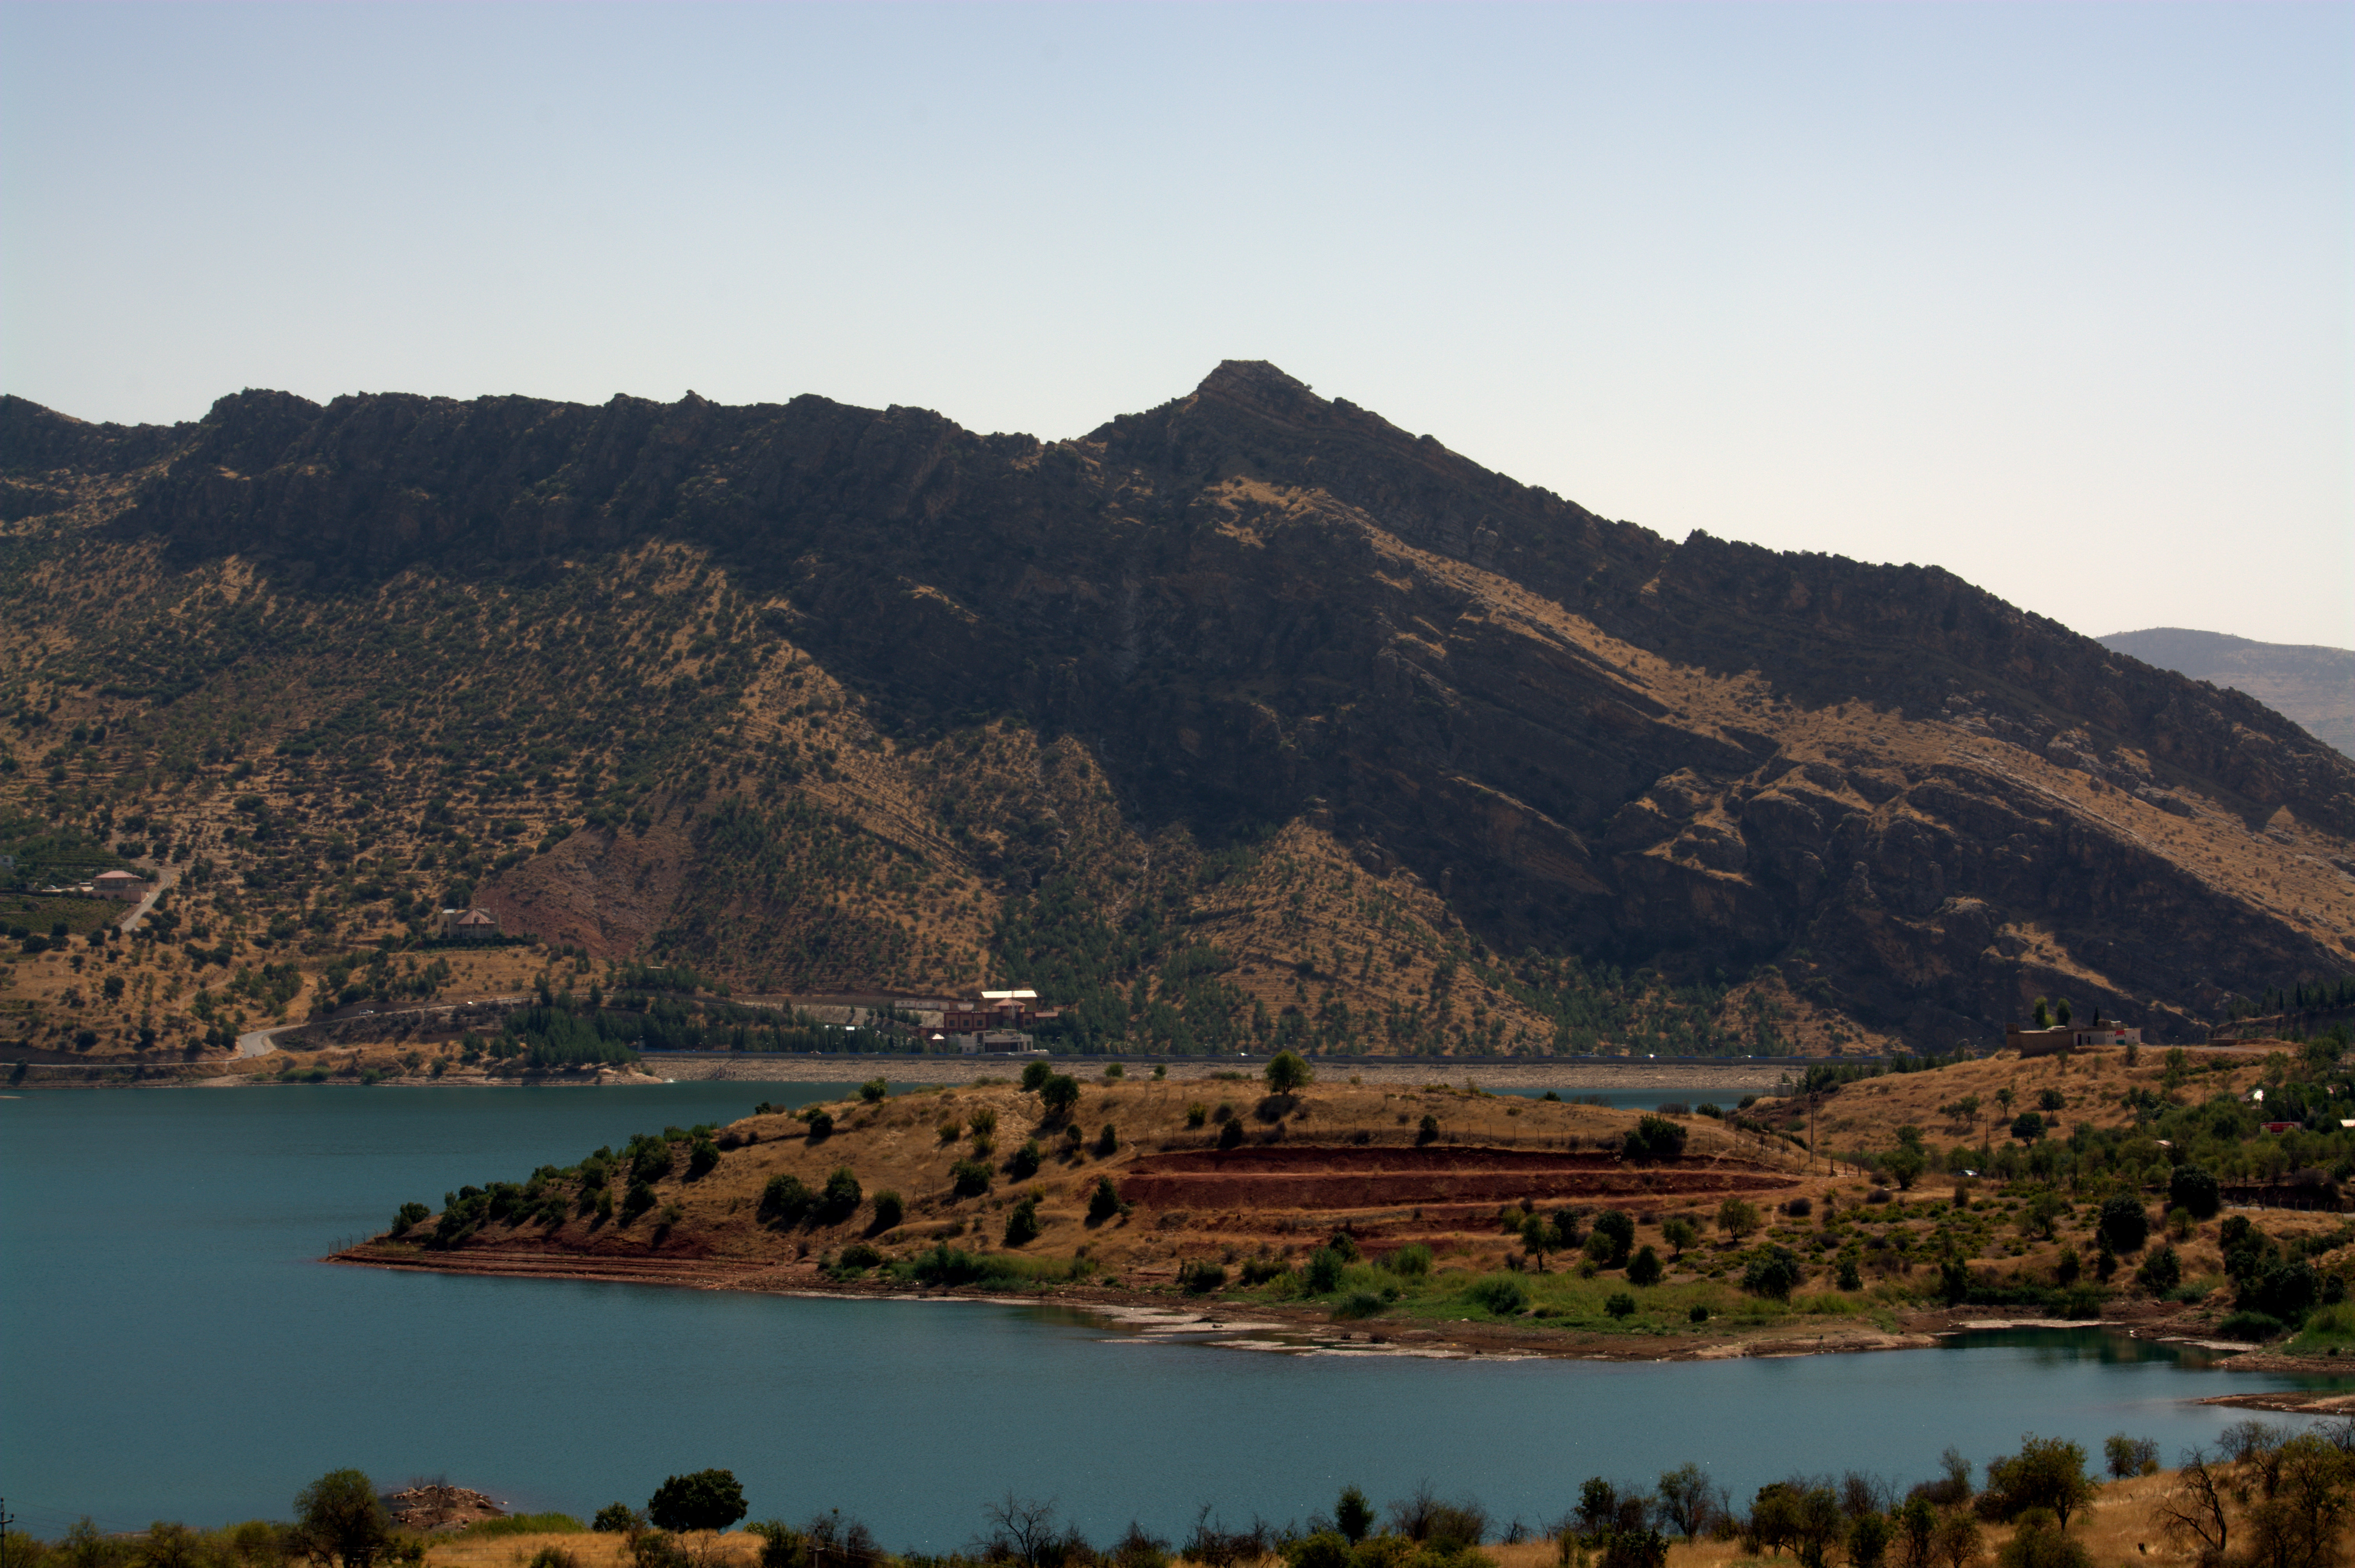
beach, landscape, sea, coast, nature, mountain, hill, shore, lake, river, bay, reservoir, body of water, loch, kurd, cape, kurdistan, duhok, landform, aerial photography, geographical feature, mountainous landforms